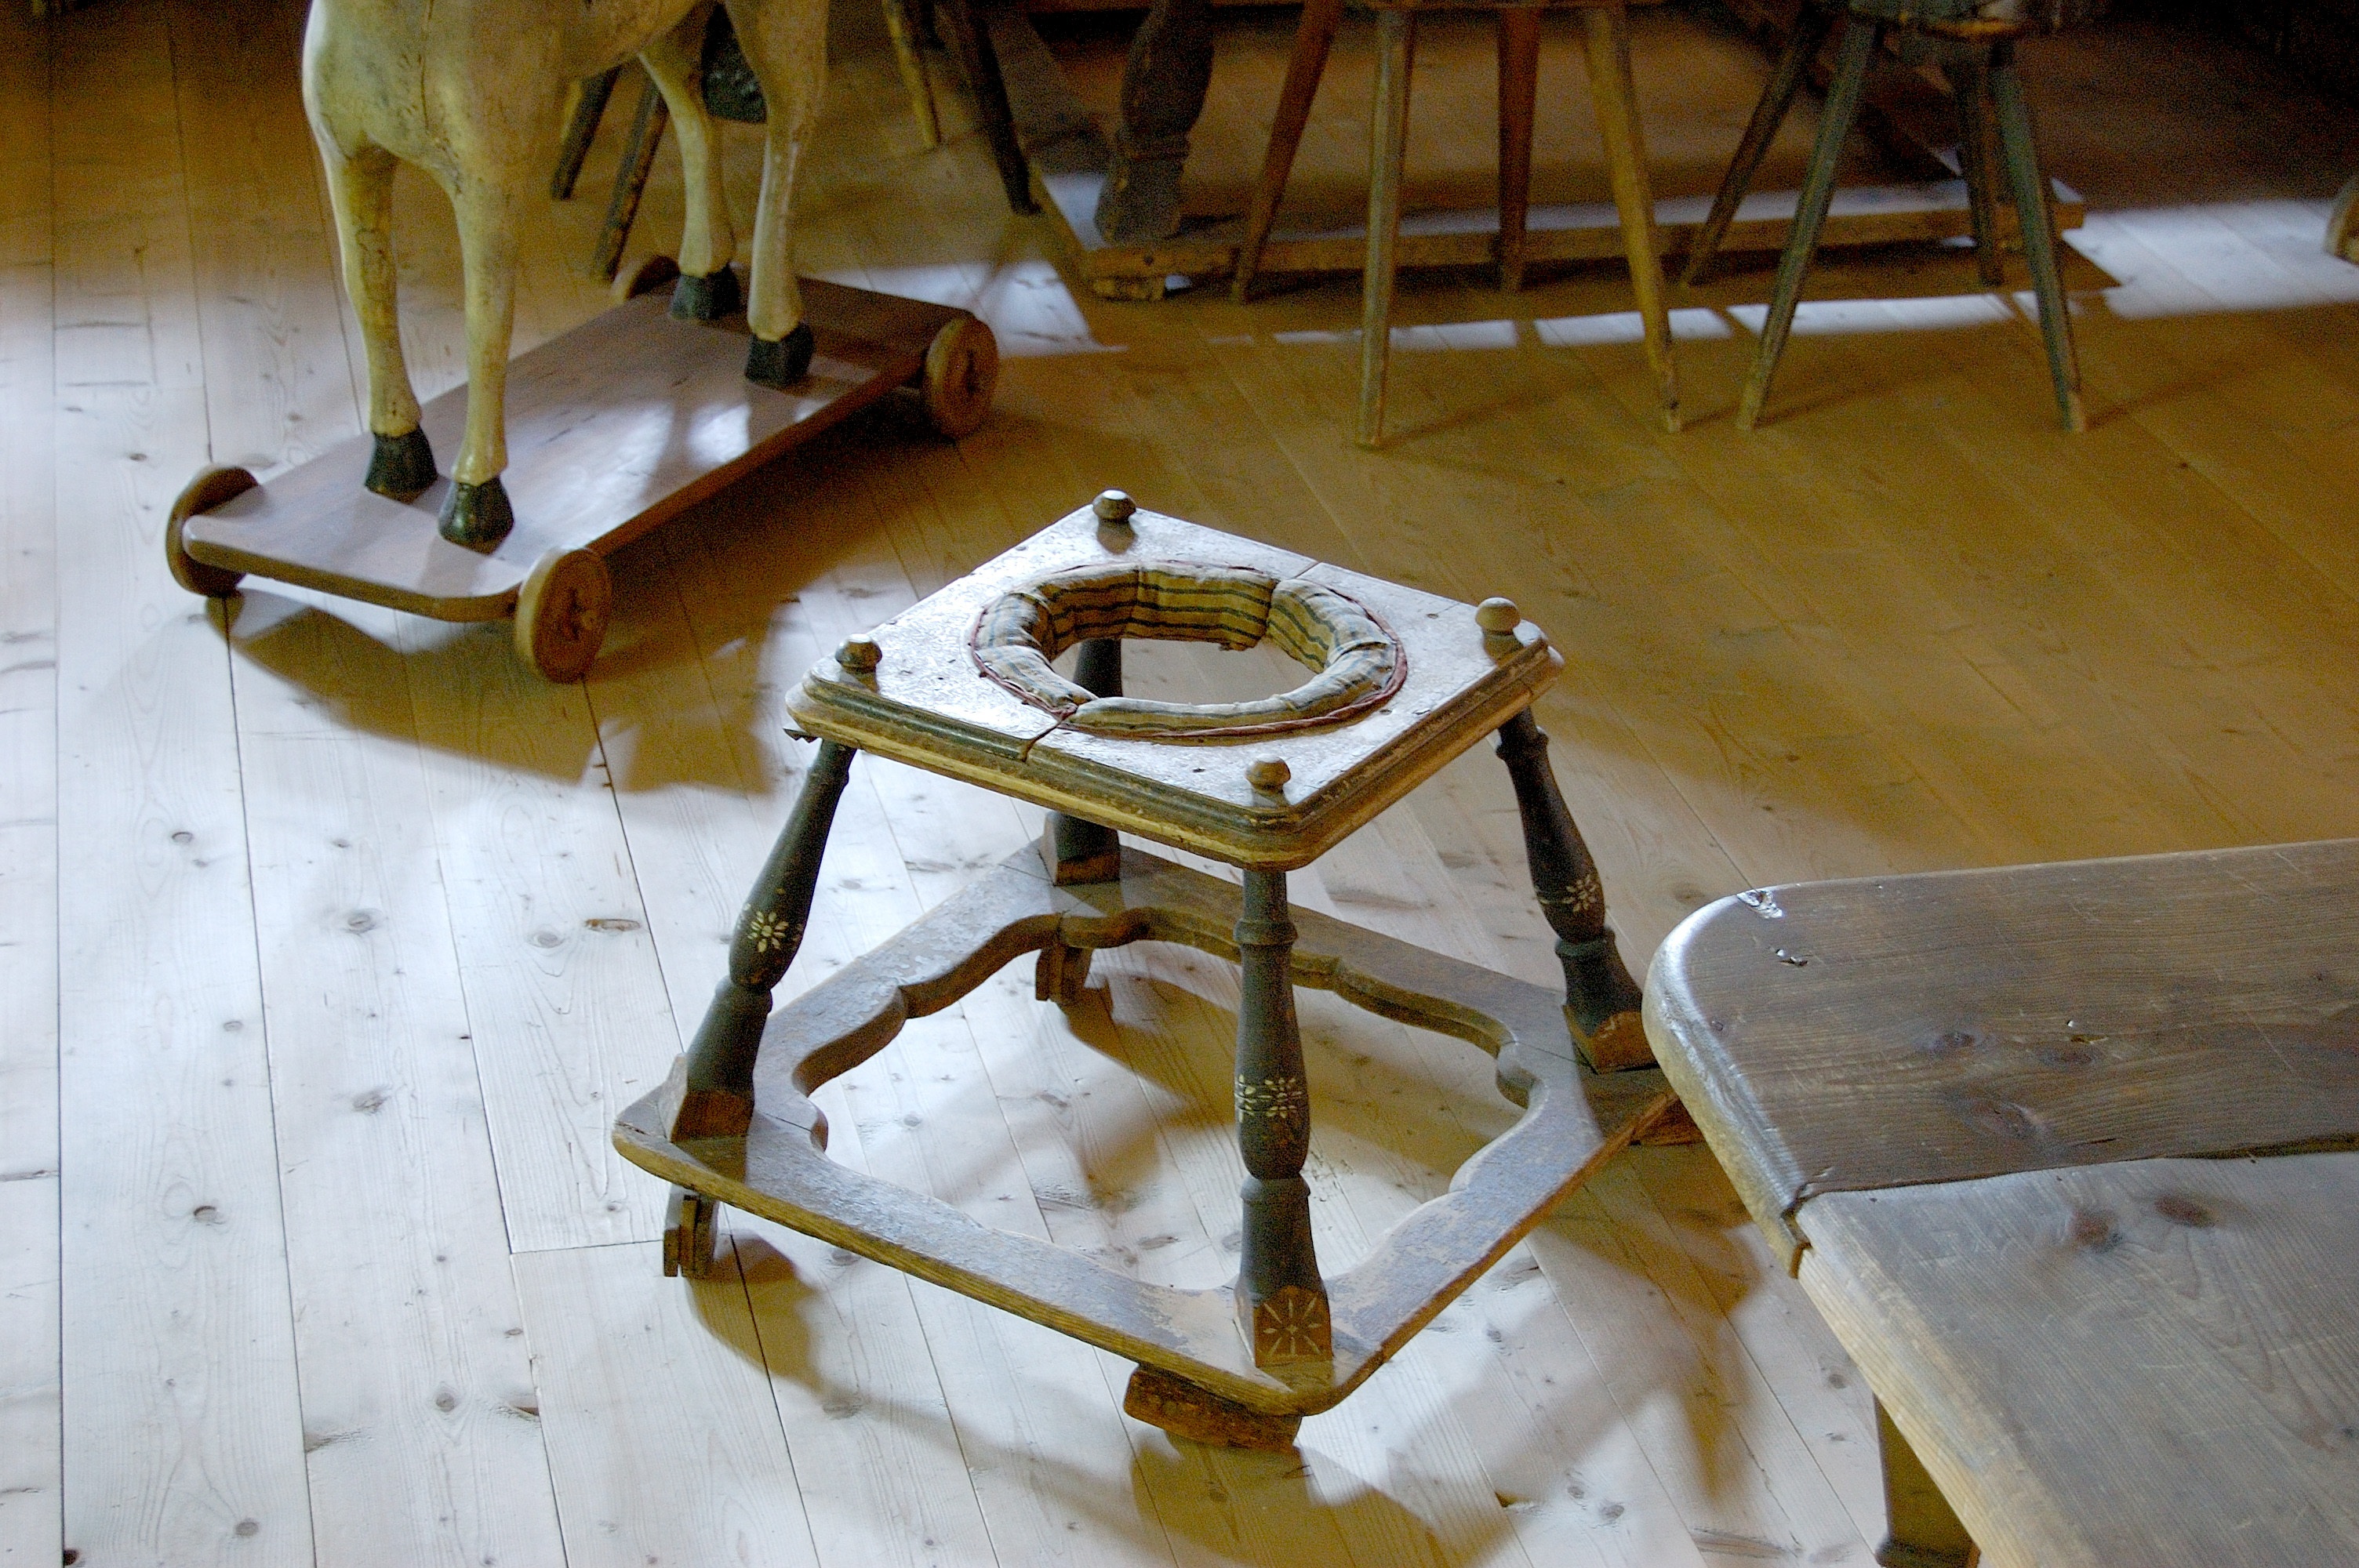
table, wood, sun, floor, old, vehicle, furniture, art, children, farmhouse, toys, walker, rustic furniture